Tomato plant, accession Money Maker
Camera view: tilt-top (135 deg); turntable rotation: 90 degrees
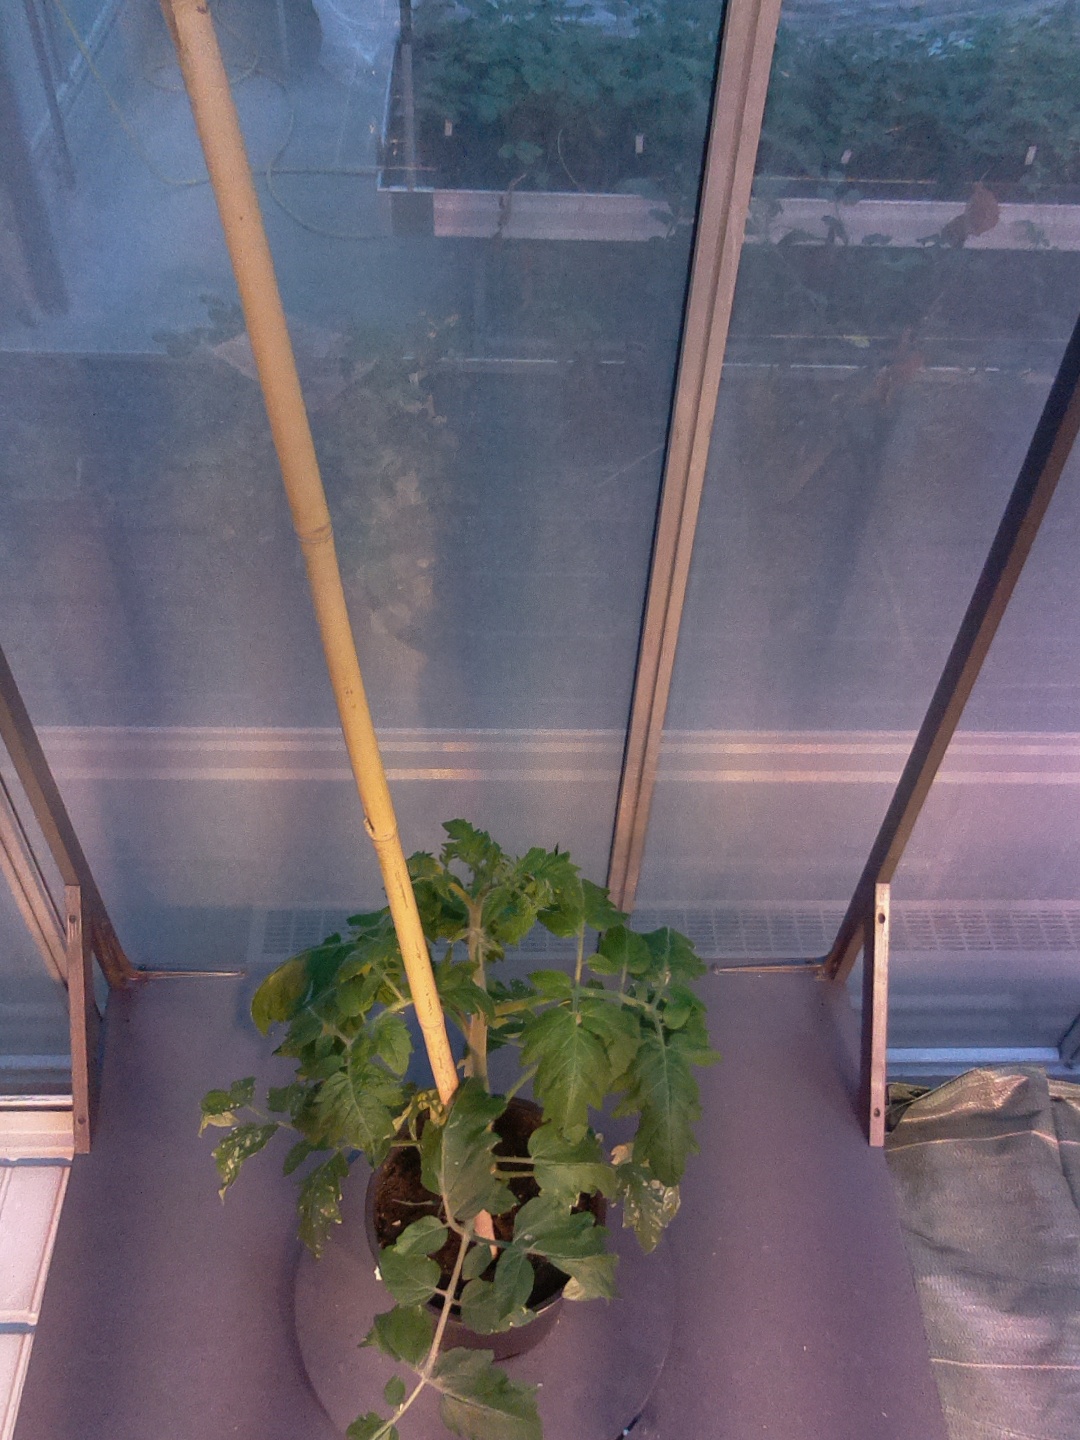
BBCH growth stage 52: 2 inflorescences visible